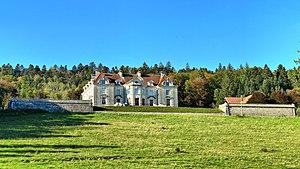
Le château Maillot
Le château de Maillot est un château du XIXᵉ siècle situé dans la commune de Levier dans le département français du Doubs.
La liste des châteaux du Doubs recense de manière non exhaustive les châteaux, maisons fortes, mottes castales, situés dans le département français du Doubs. Il est fait état des inscriptions et classements au titre des monuments historiques.
Levier est une commune nouvelle située dans le département du Doubs en région Bourgogne-Franche-Comté.